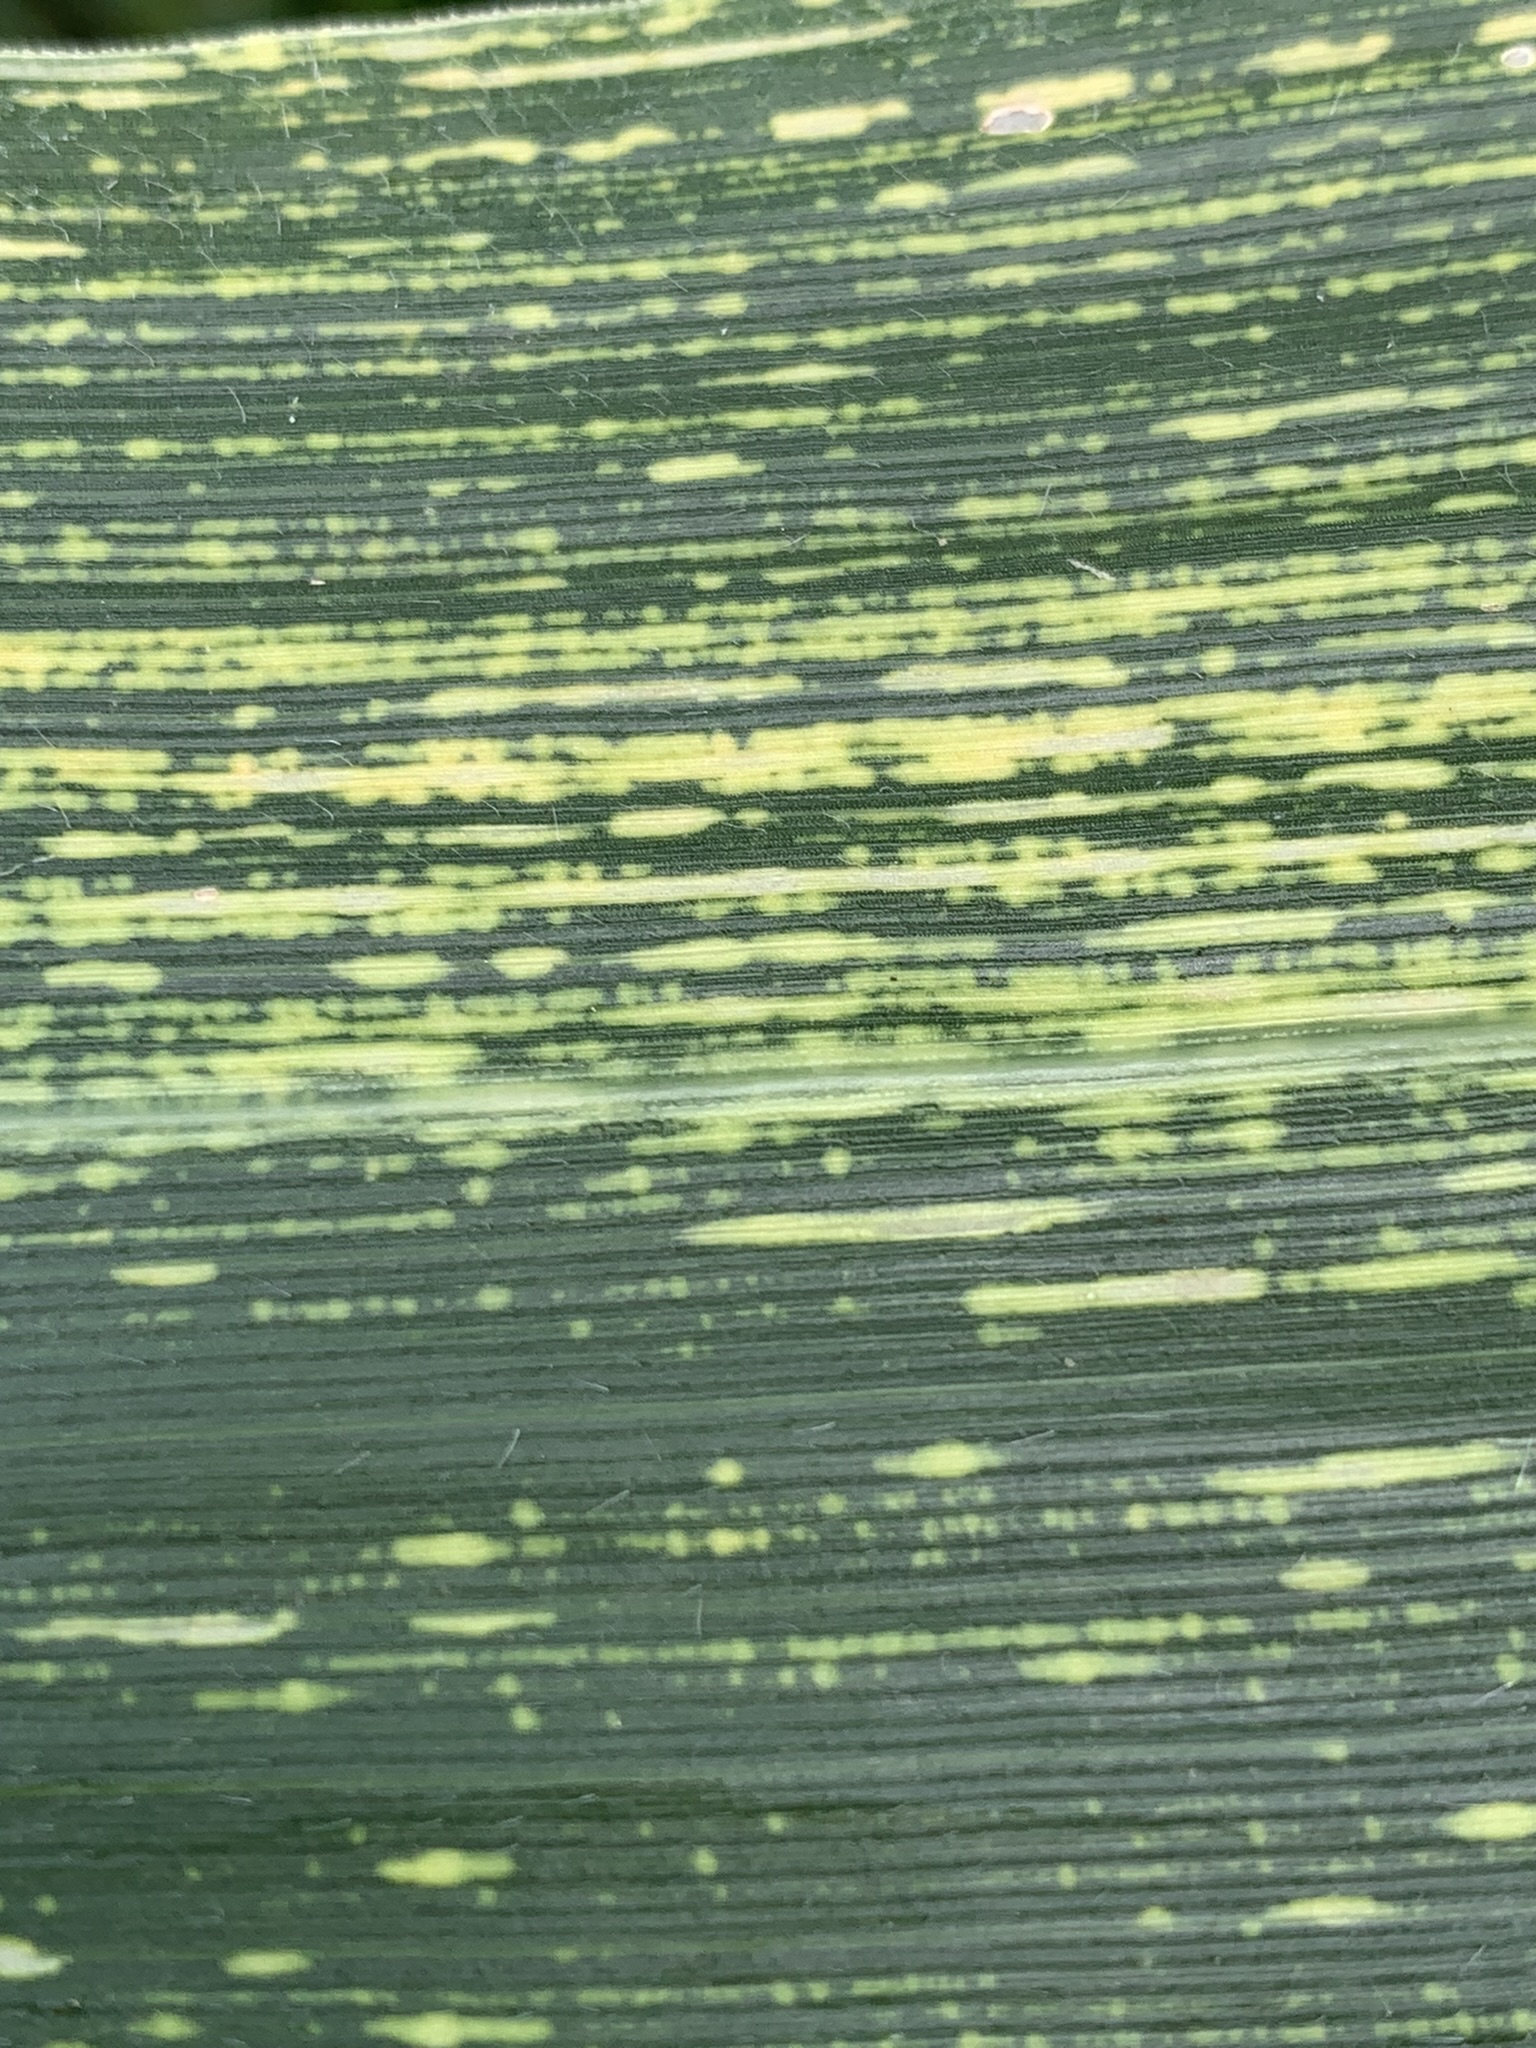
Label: MSV